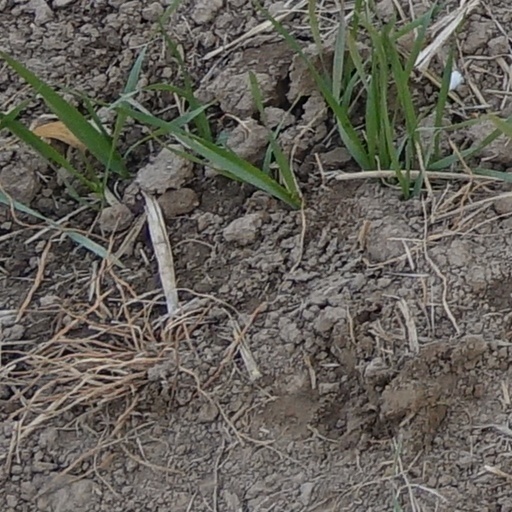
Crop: wheat